Keystone Pipeline

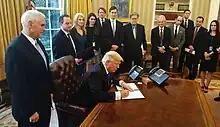
Donald Trump signing the Presidential memoranda to advance the construction of the Keystone XL and Dakota Access pipelines, January 24, 2017

On January 24, 2017, in his first week in office, President Donald Trump signed a presidential memorandum to revive both Keystone XL pipelines, which "would transport more than per day of heavy crude" from Alberta to the Gulf Coast.